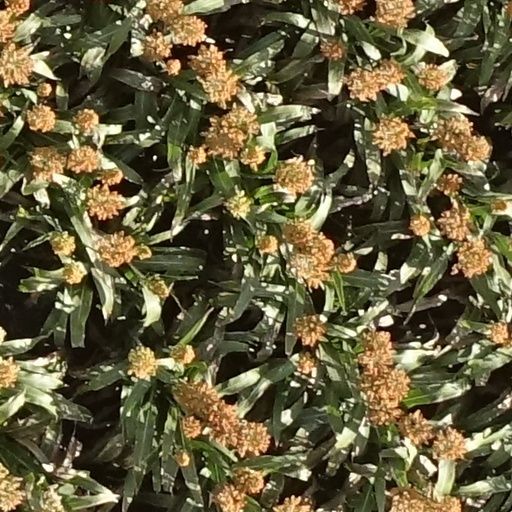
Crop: sorghum